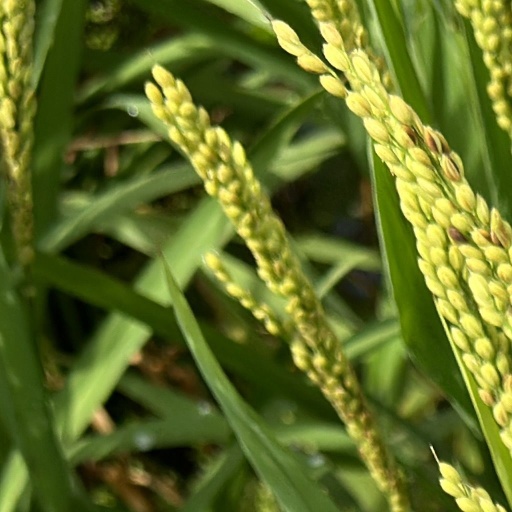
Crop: rice